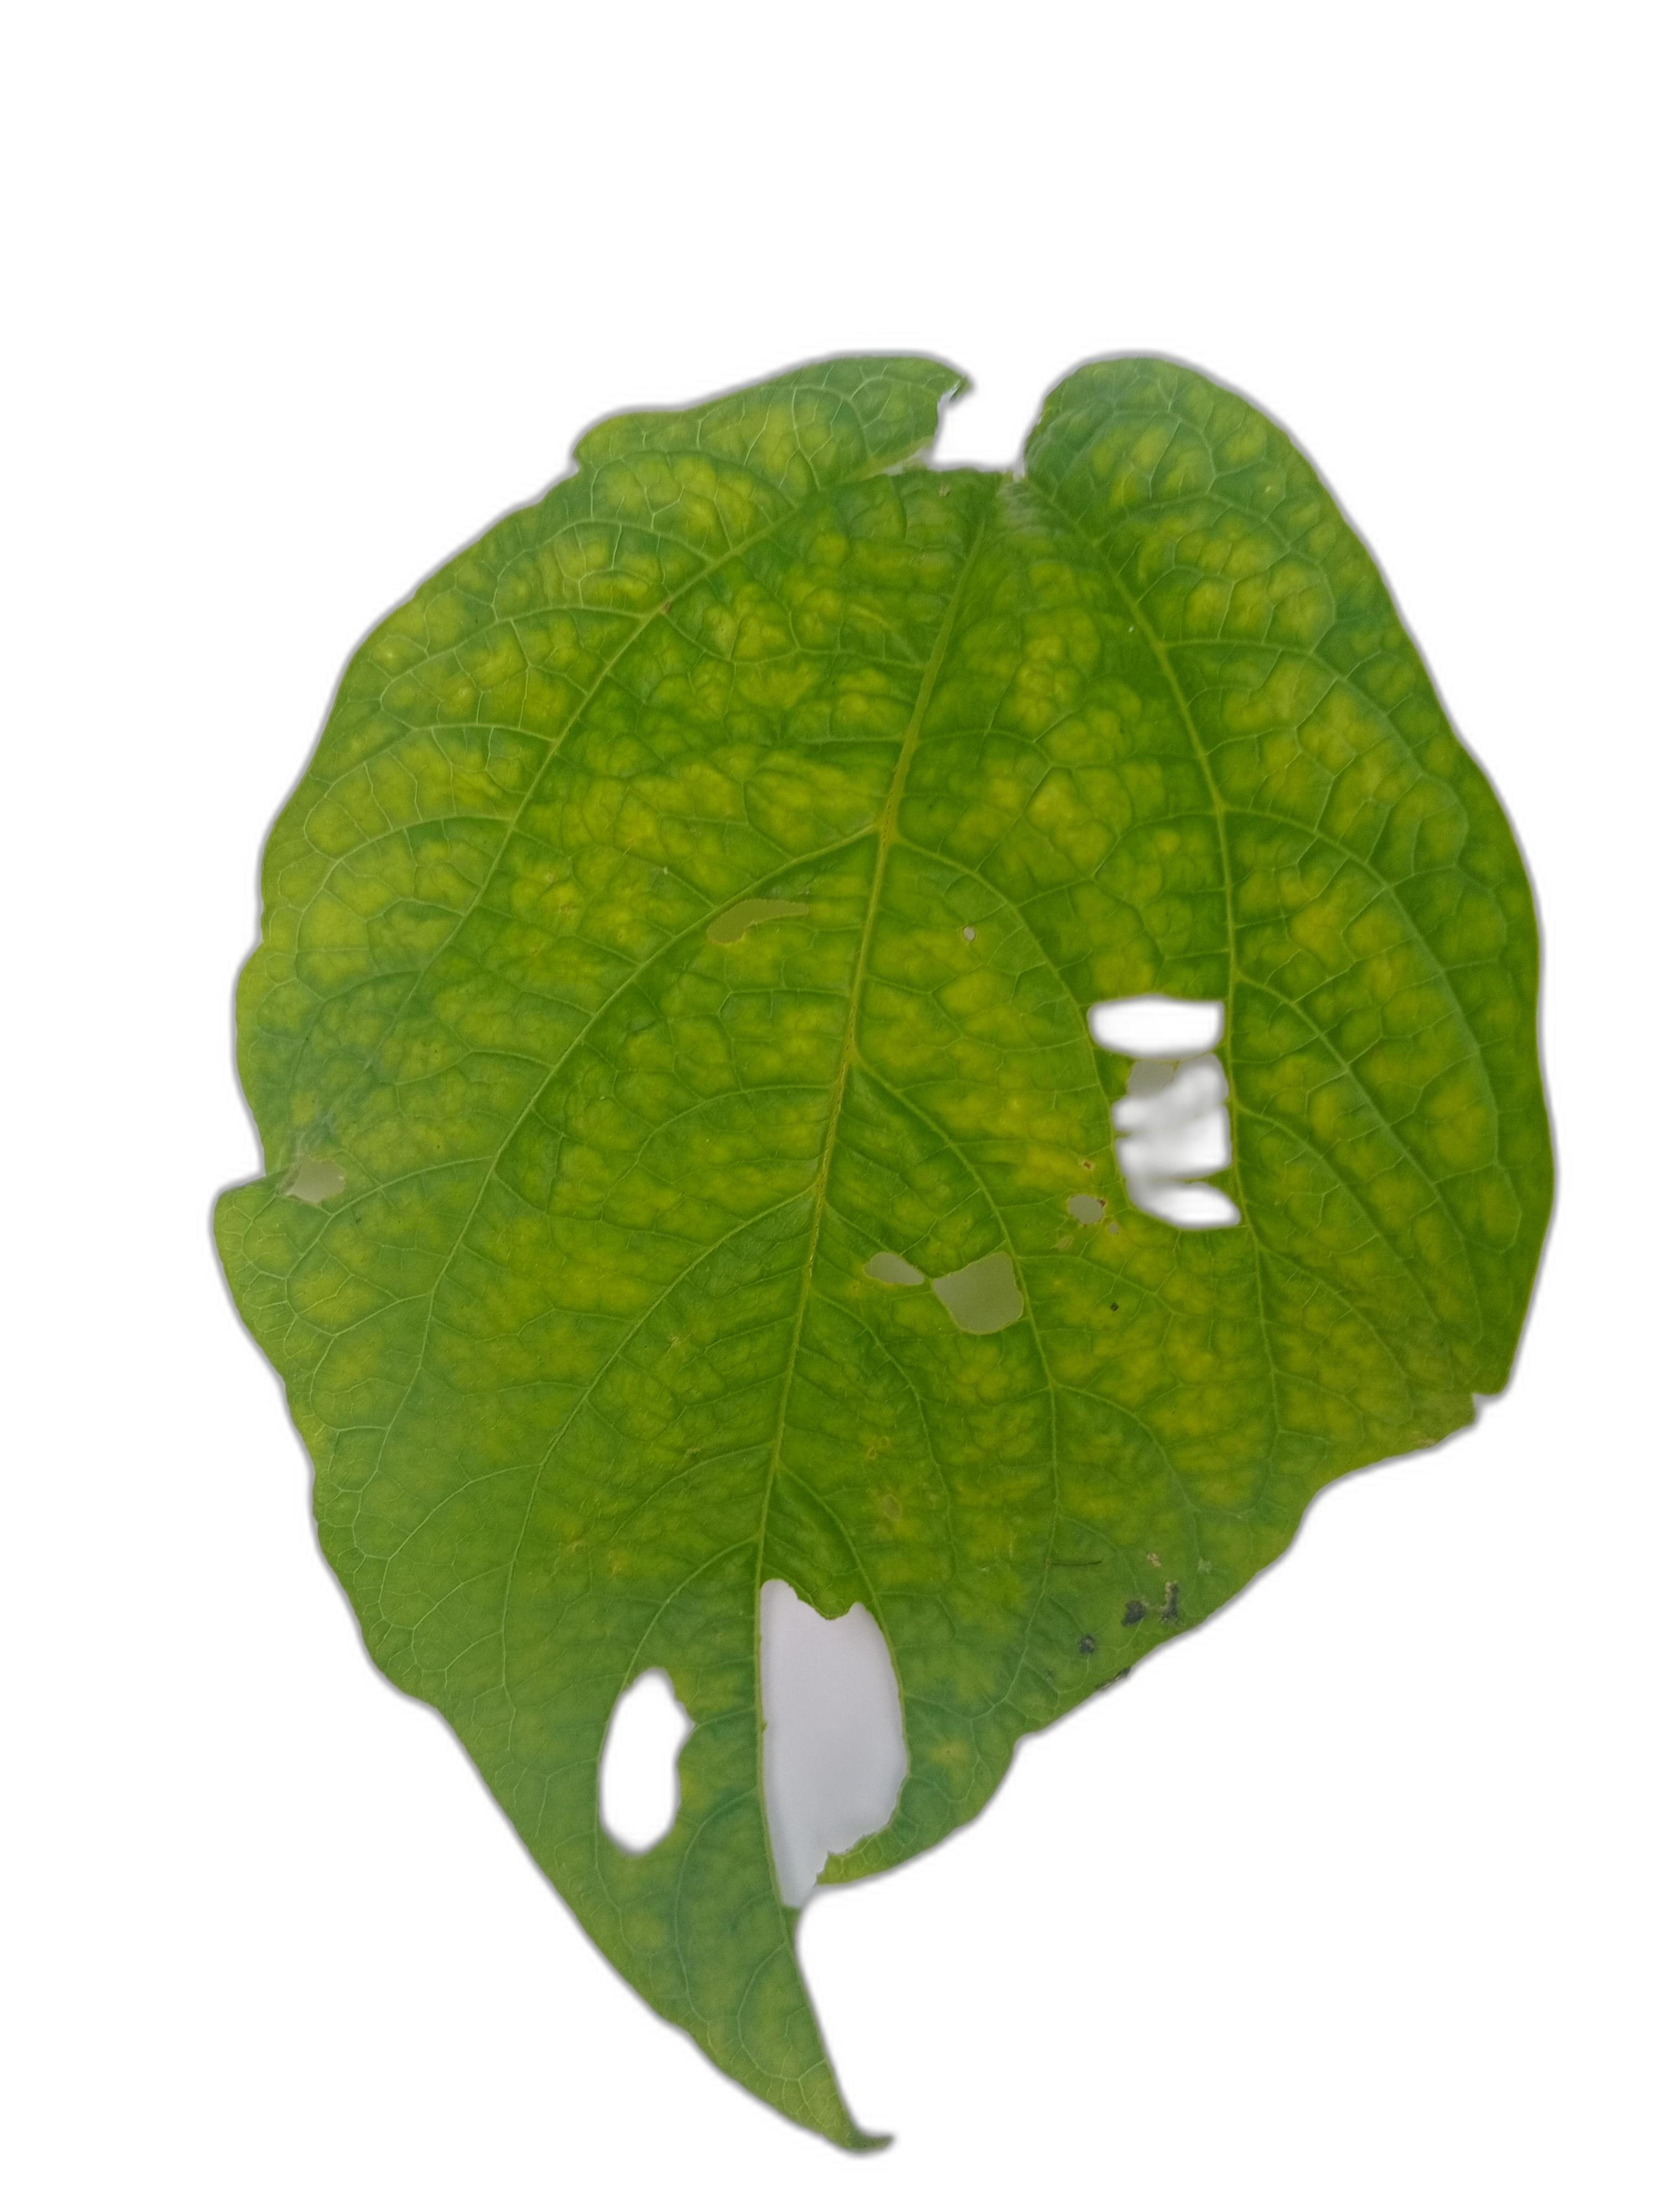
Label: Leaf Crinkle